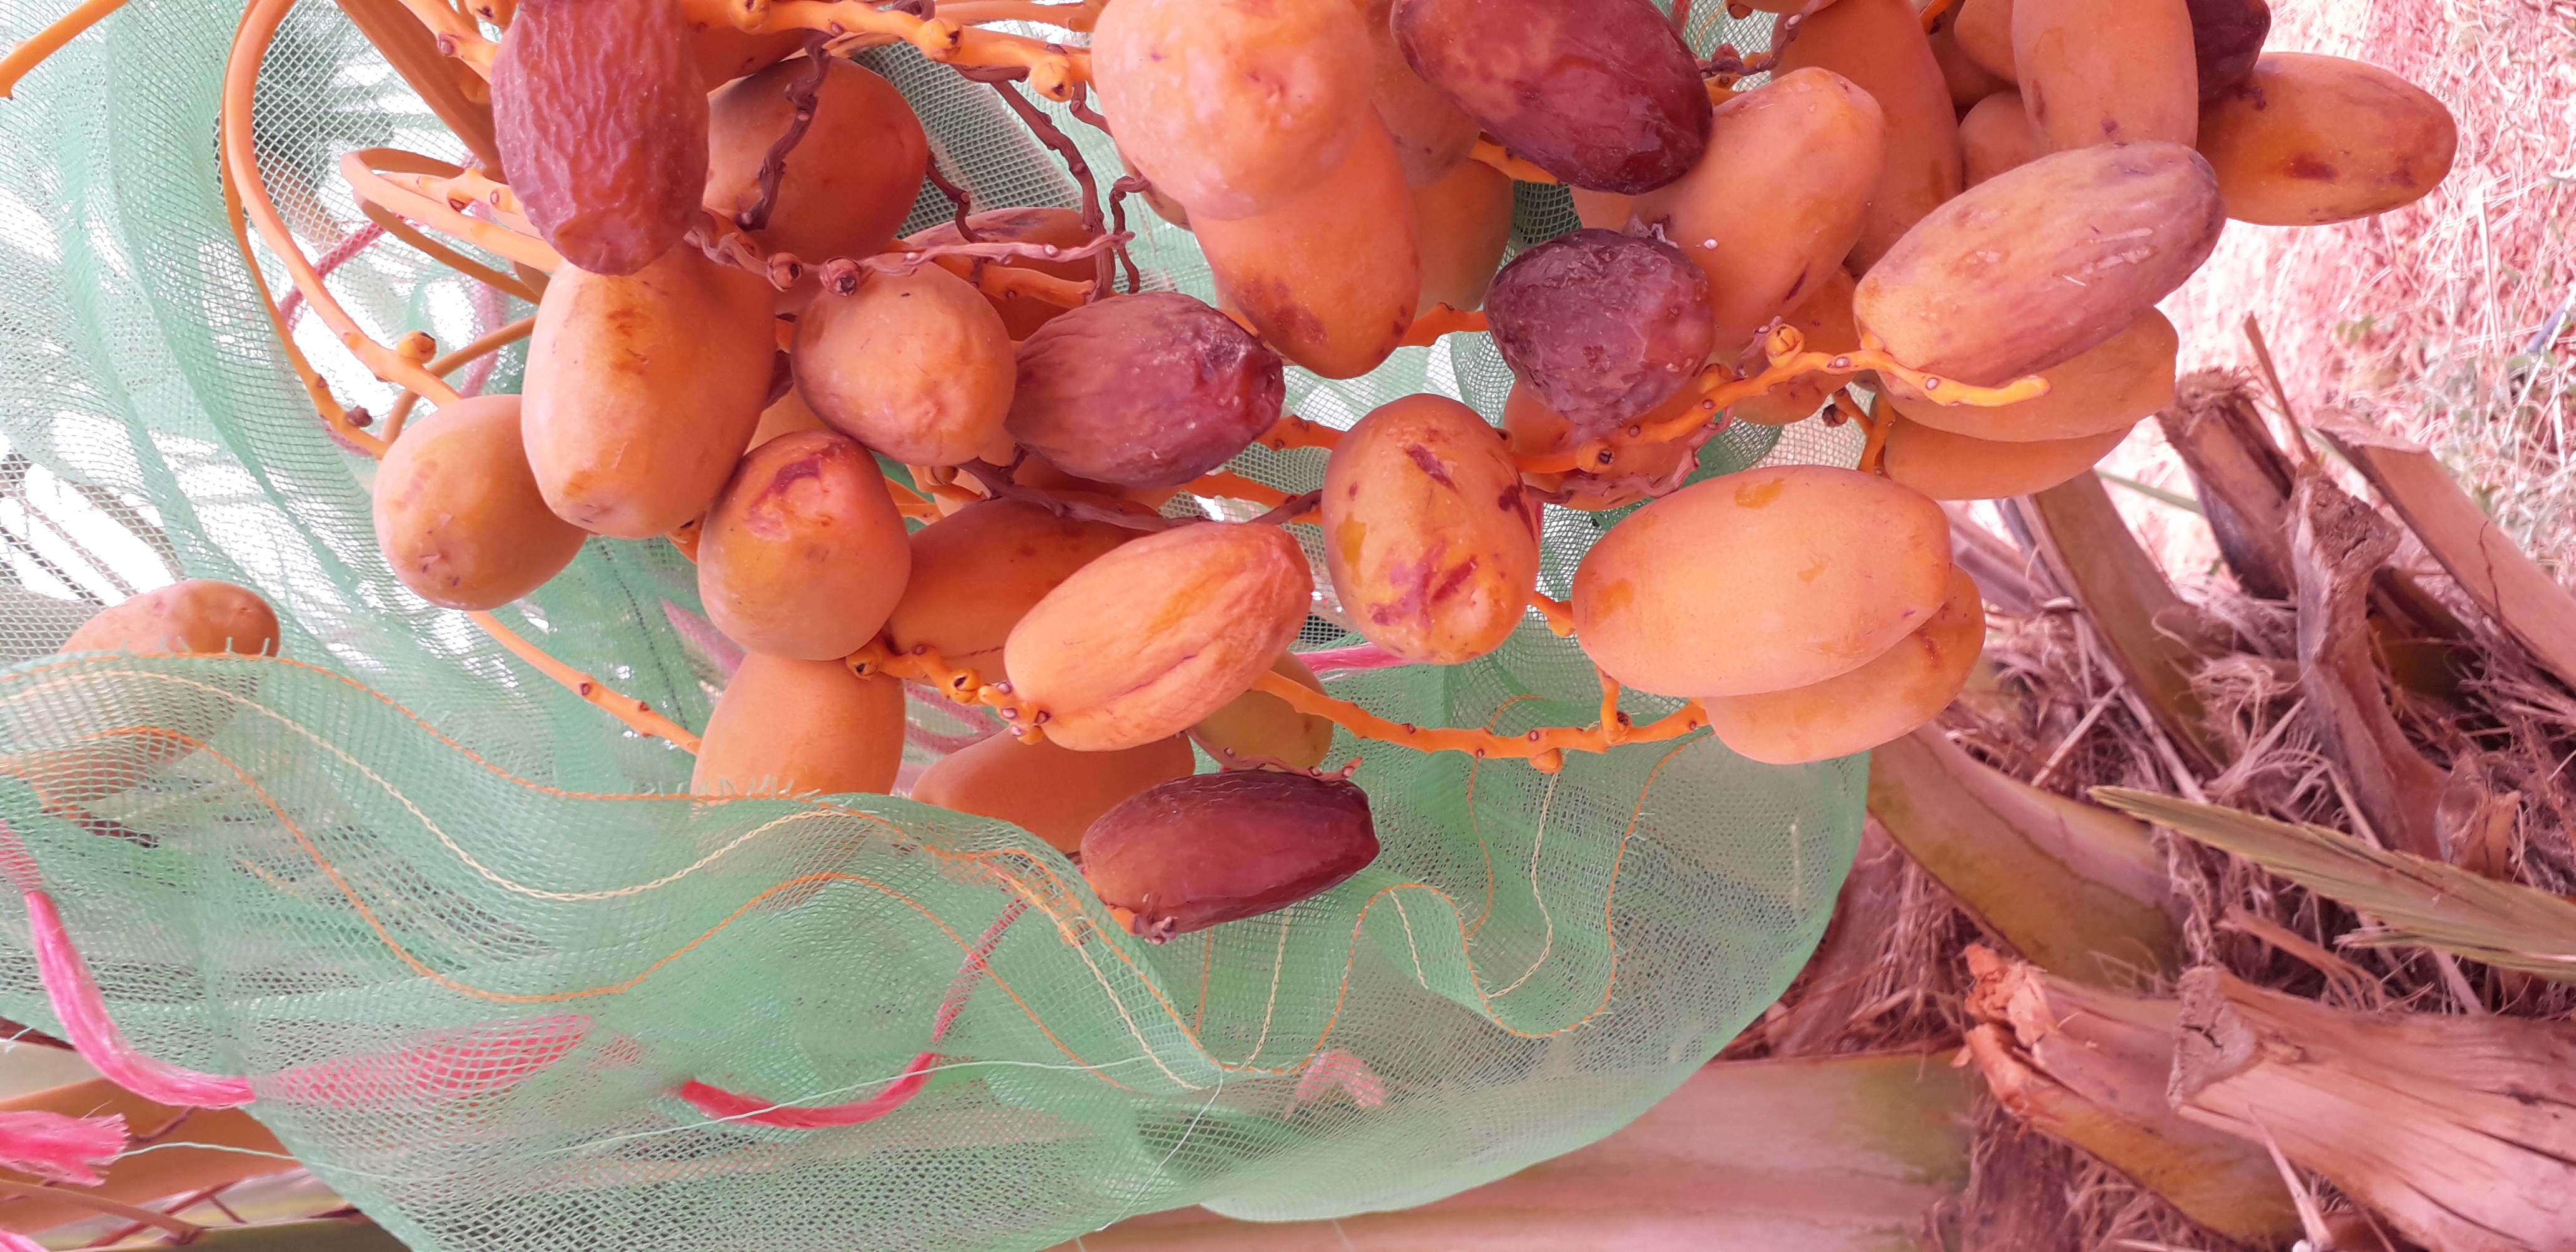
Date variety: Boumajhoul